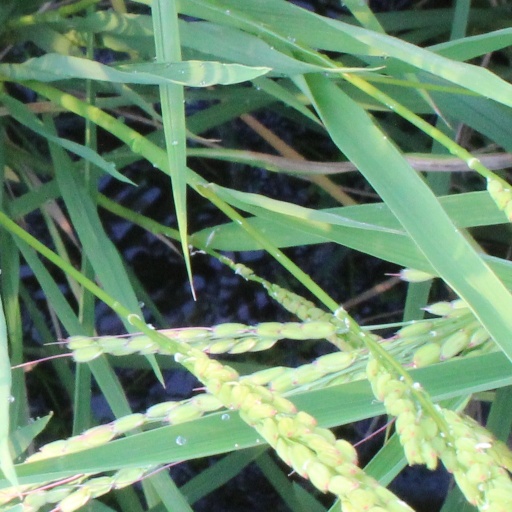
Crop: rice